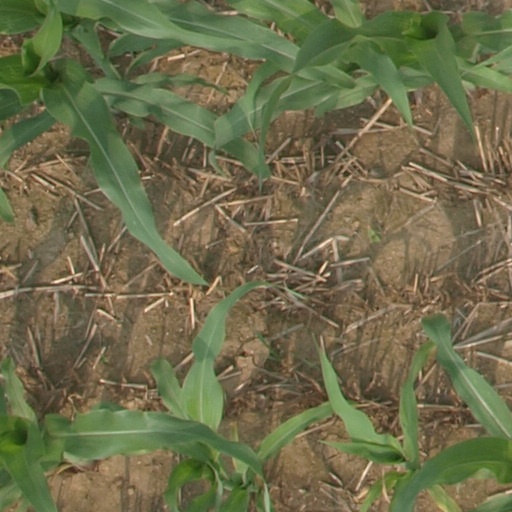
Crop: maize; corn